Otávio Good

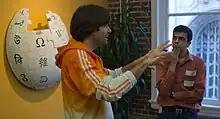
Otavio Good (left) Photographed at the Wikimedia Foundation in San Francisco

Otávio Good is a Brazilian and American computer programmer and inventor. He is the original author of Word Lens, the first augmented reality translation application that replaces printed text into the desired language in video without connection to the Internet.